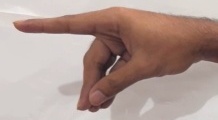
ASL sign: P